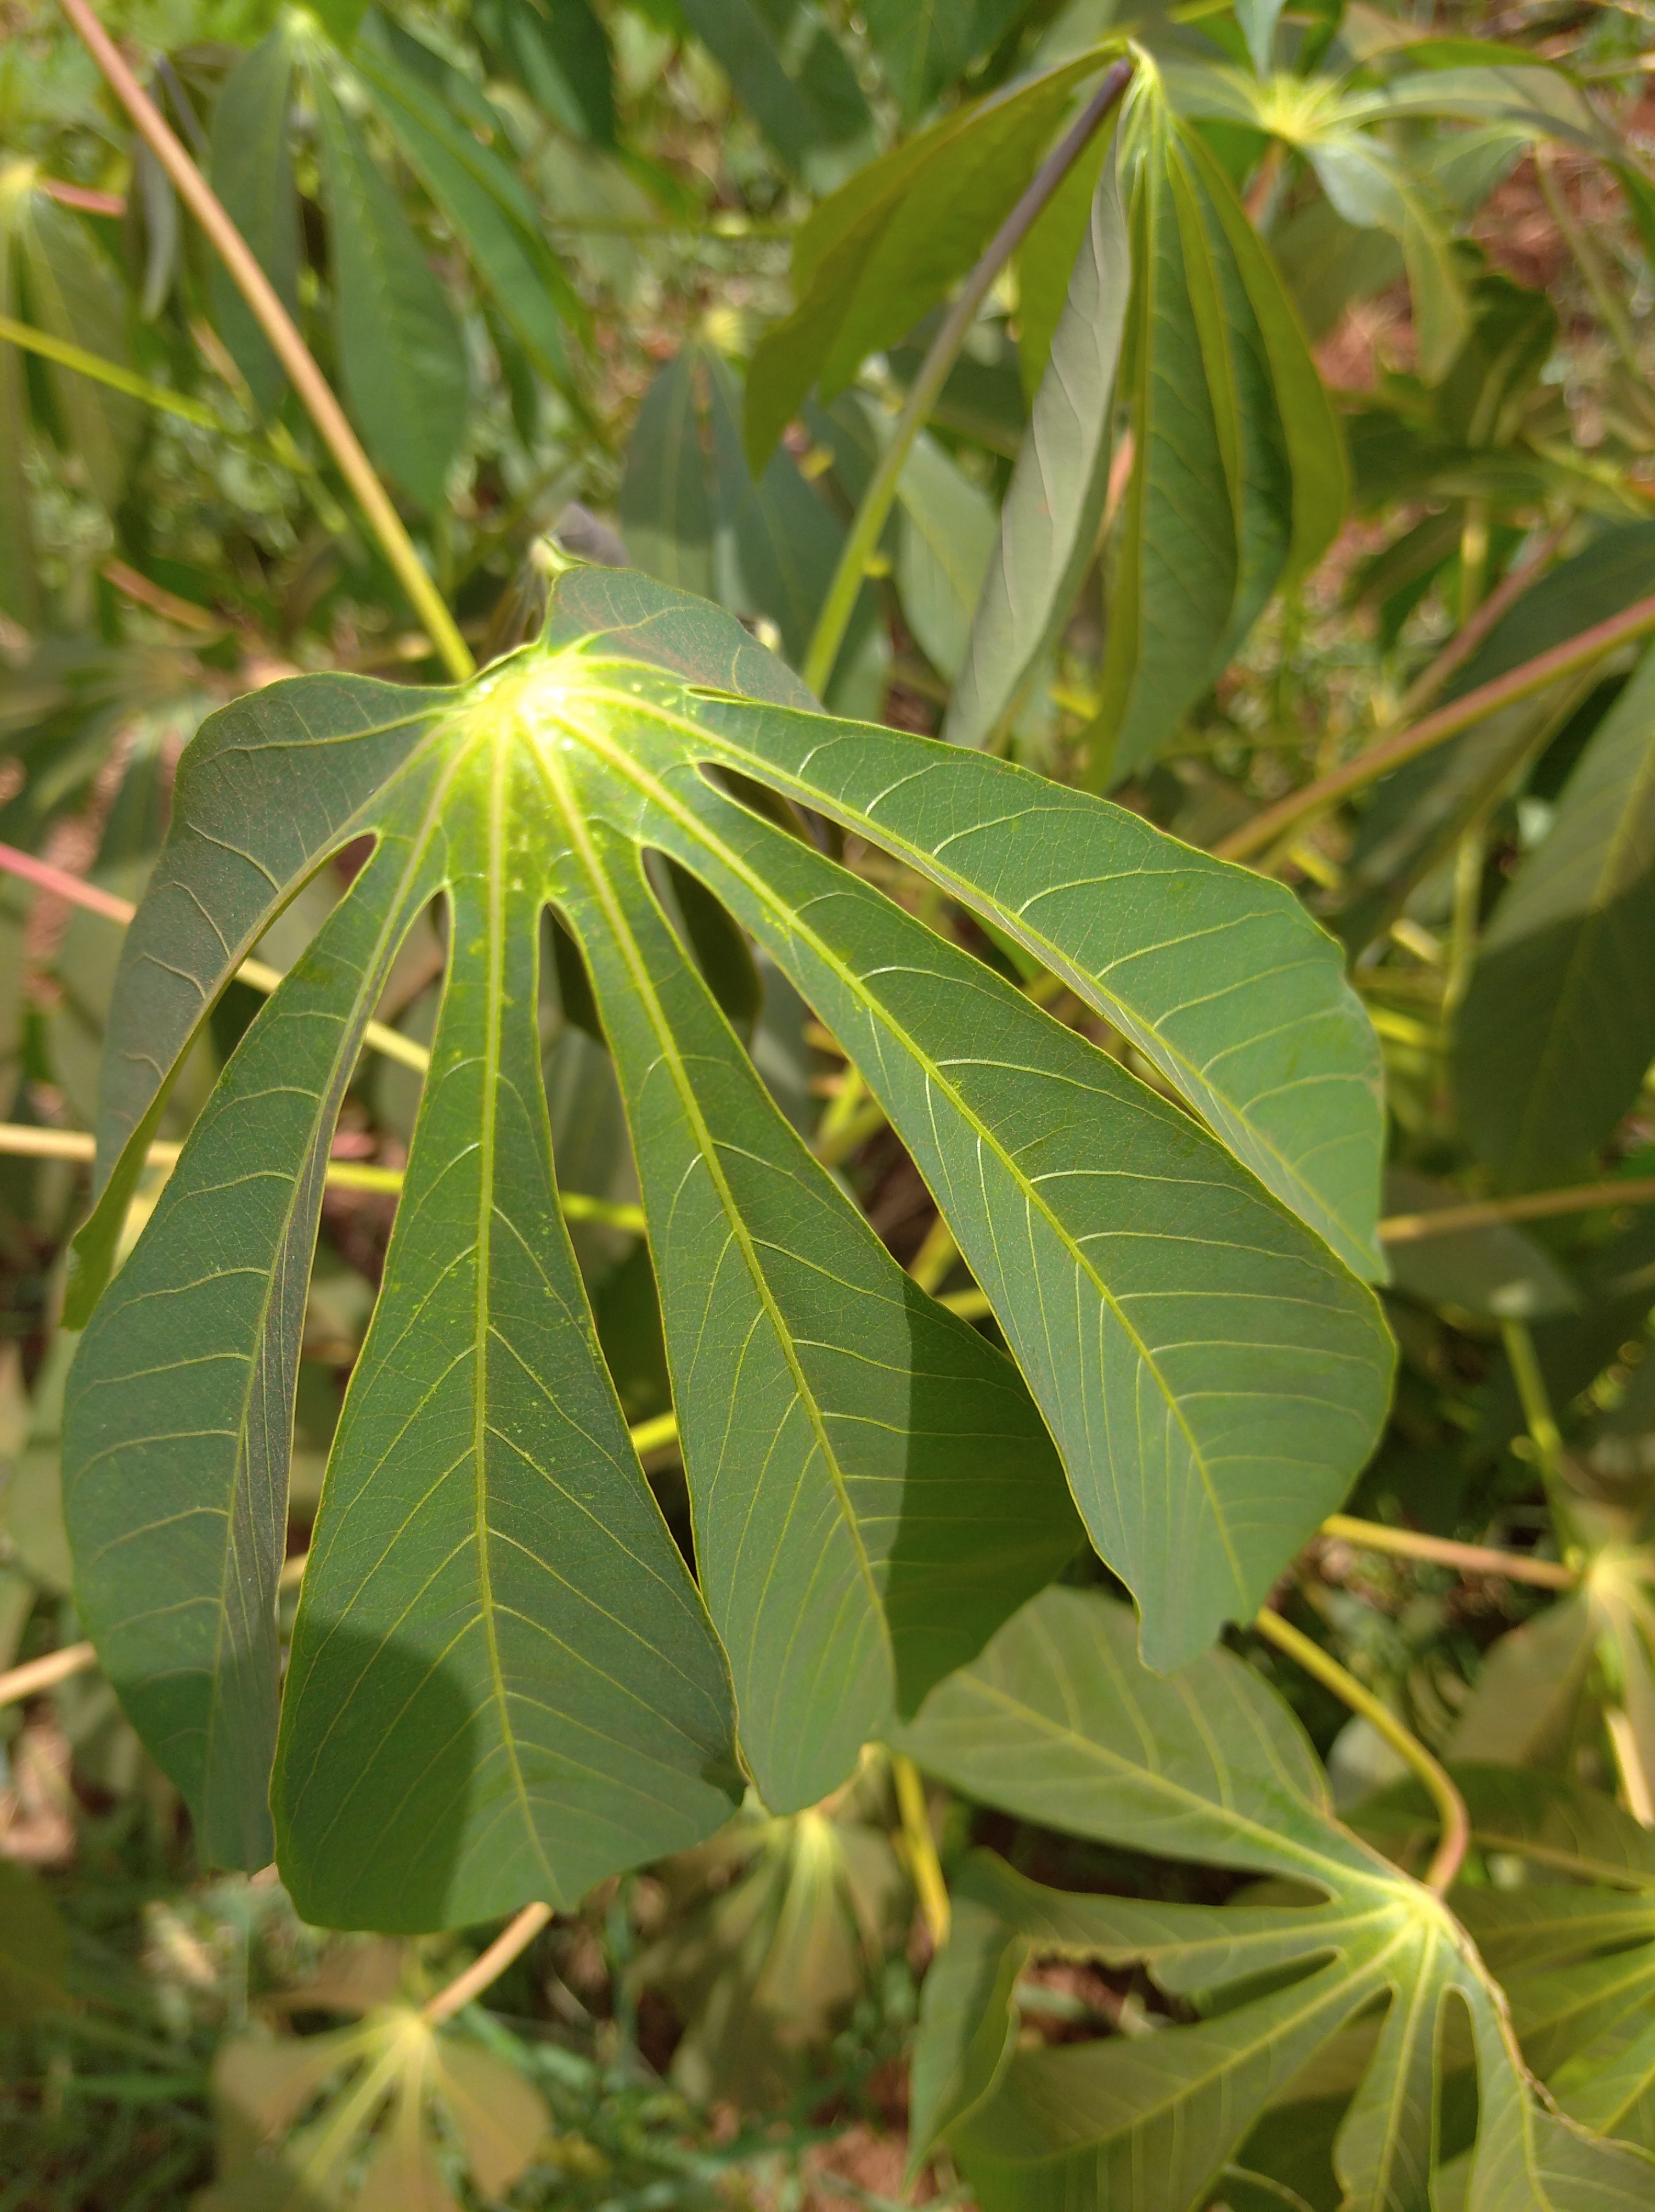
Label: healthy